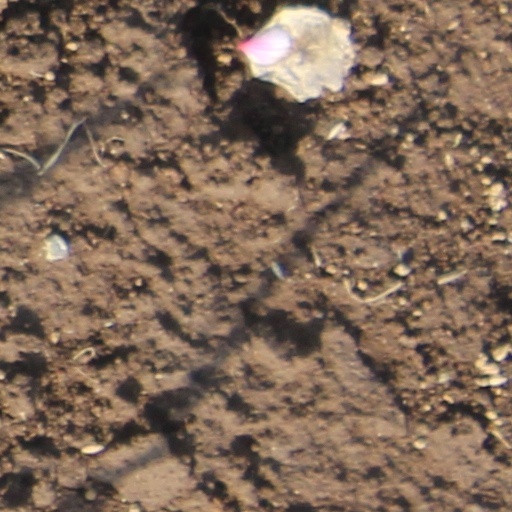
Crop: wheat